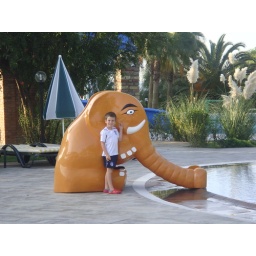
Slide into paddling pool, note pomegranate tree behind parasol and larger slides and water polo pool in background